Little Annie Fanny

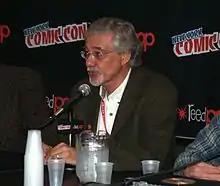
According to Denis Kitchen, "Most Kurtzman devotees would not consider "Little Annie Fanny" genius work".

Comics historian Don Markstein said that "Little Annie Fanny" "reached a high point seldom achieved by cartoon art", saying "Harvey Kurtzman ... strove for most of his life to advance the boundaries of comics, not just in terms of storytelling but also in production values", concluding that "Little Annie Fanny" achieved at least the latter. About its venue he said, ""Playboy" magazine, whatever you may say about its content, always did a first-rate job of printing color pictures." According to comics commentators Randy Duncan and Matthew J. Smith, the series "reads today as an amusing look at the evolving mores of the sexual revolution". Comics editor Monte Beauchamp said that "Little Annie Fanny" was "the most elaborate comic strip ever created" and cartoonist-critic R. C. Harvey called it "a masterpiece ... the most lavish color comic strip of all time".